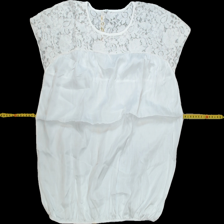
View: front
Type: Blouse
Category: Ladies
Brand: Not Applicable
Colors: White
Material: 100% Visc
Pattern: Lace
Cut: C-collar, Regular
Season: All
Trend: No trend
Stains: No
Price range: 50-100
Recommended usage: Reuse